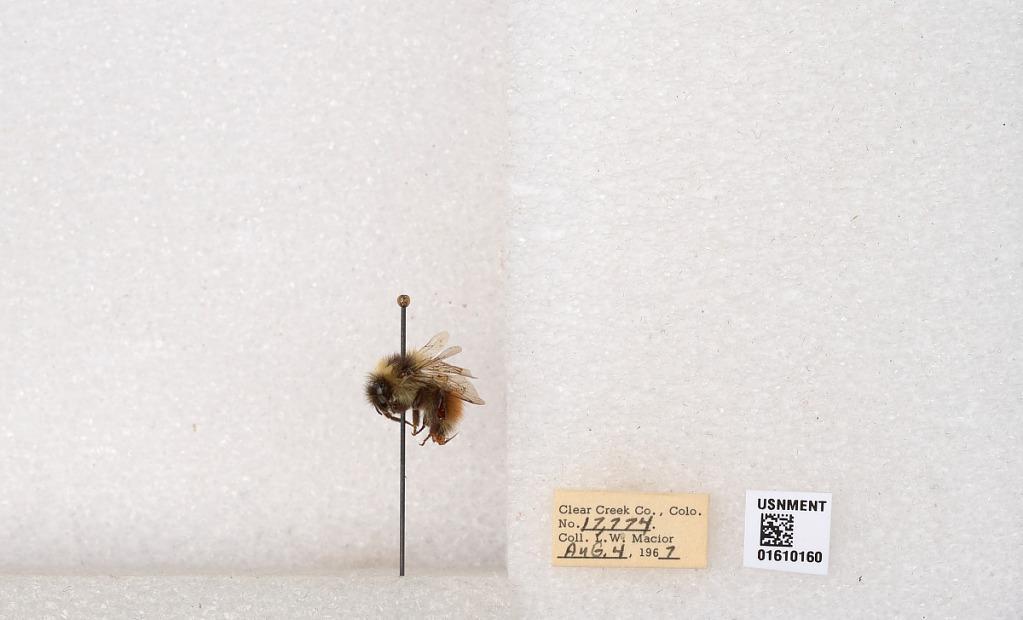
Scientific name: Bombus (Pyrobombus) sylvicola Kirby
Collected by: L. Macior
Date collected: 1967-8-4
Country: United States
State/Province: Colorado
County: Clear Creek
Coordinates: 39.6856, -105.645